John Chicheley

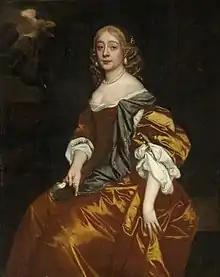
Lady Chicheley

Chicheley married Isabella, the daughter and coheiress of Sir John Lawson of Alresford, Essex, and the widow of Daniel Norton of Southwick, Hampshire. They had four sons (two of whom predeceased him) and two daughters.